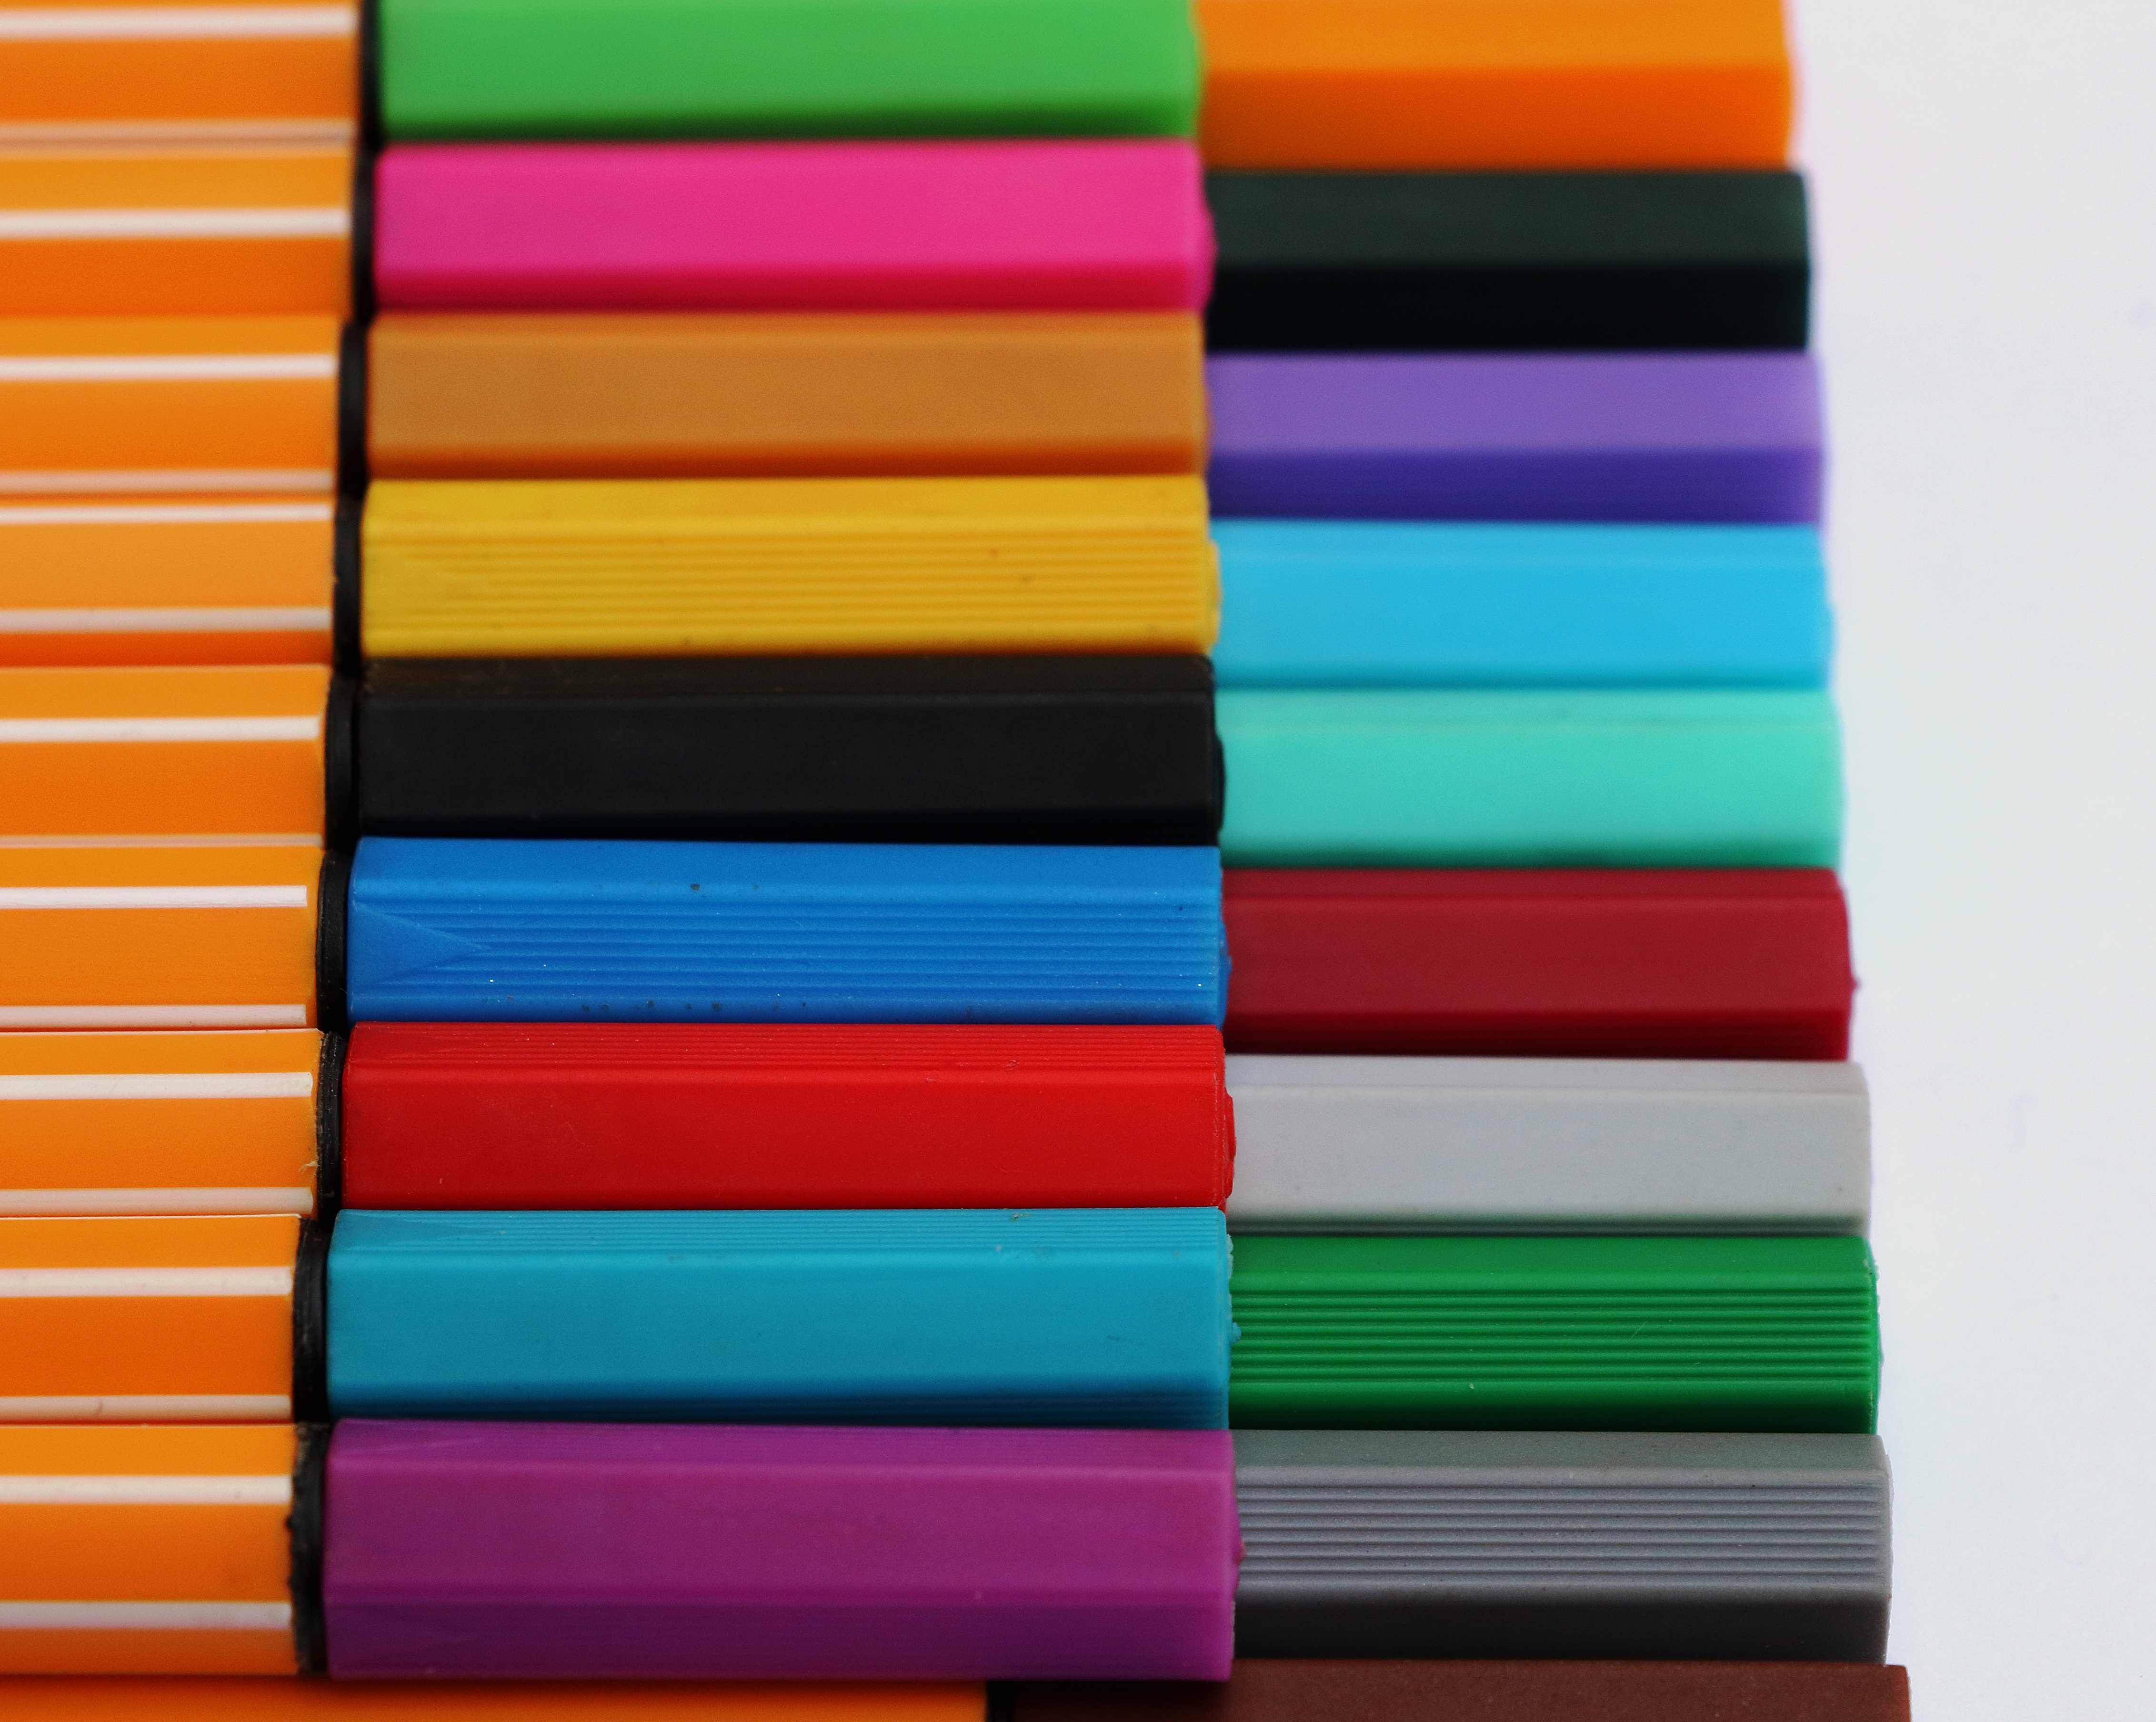
line, color, paint, colorful, painting, textile, art, painter, pens, magenta, draw, leave, colored pencils, rainbow colors, felt tip pens, fashion accessory